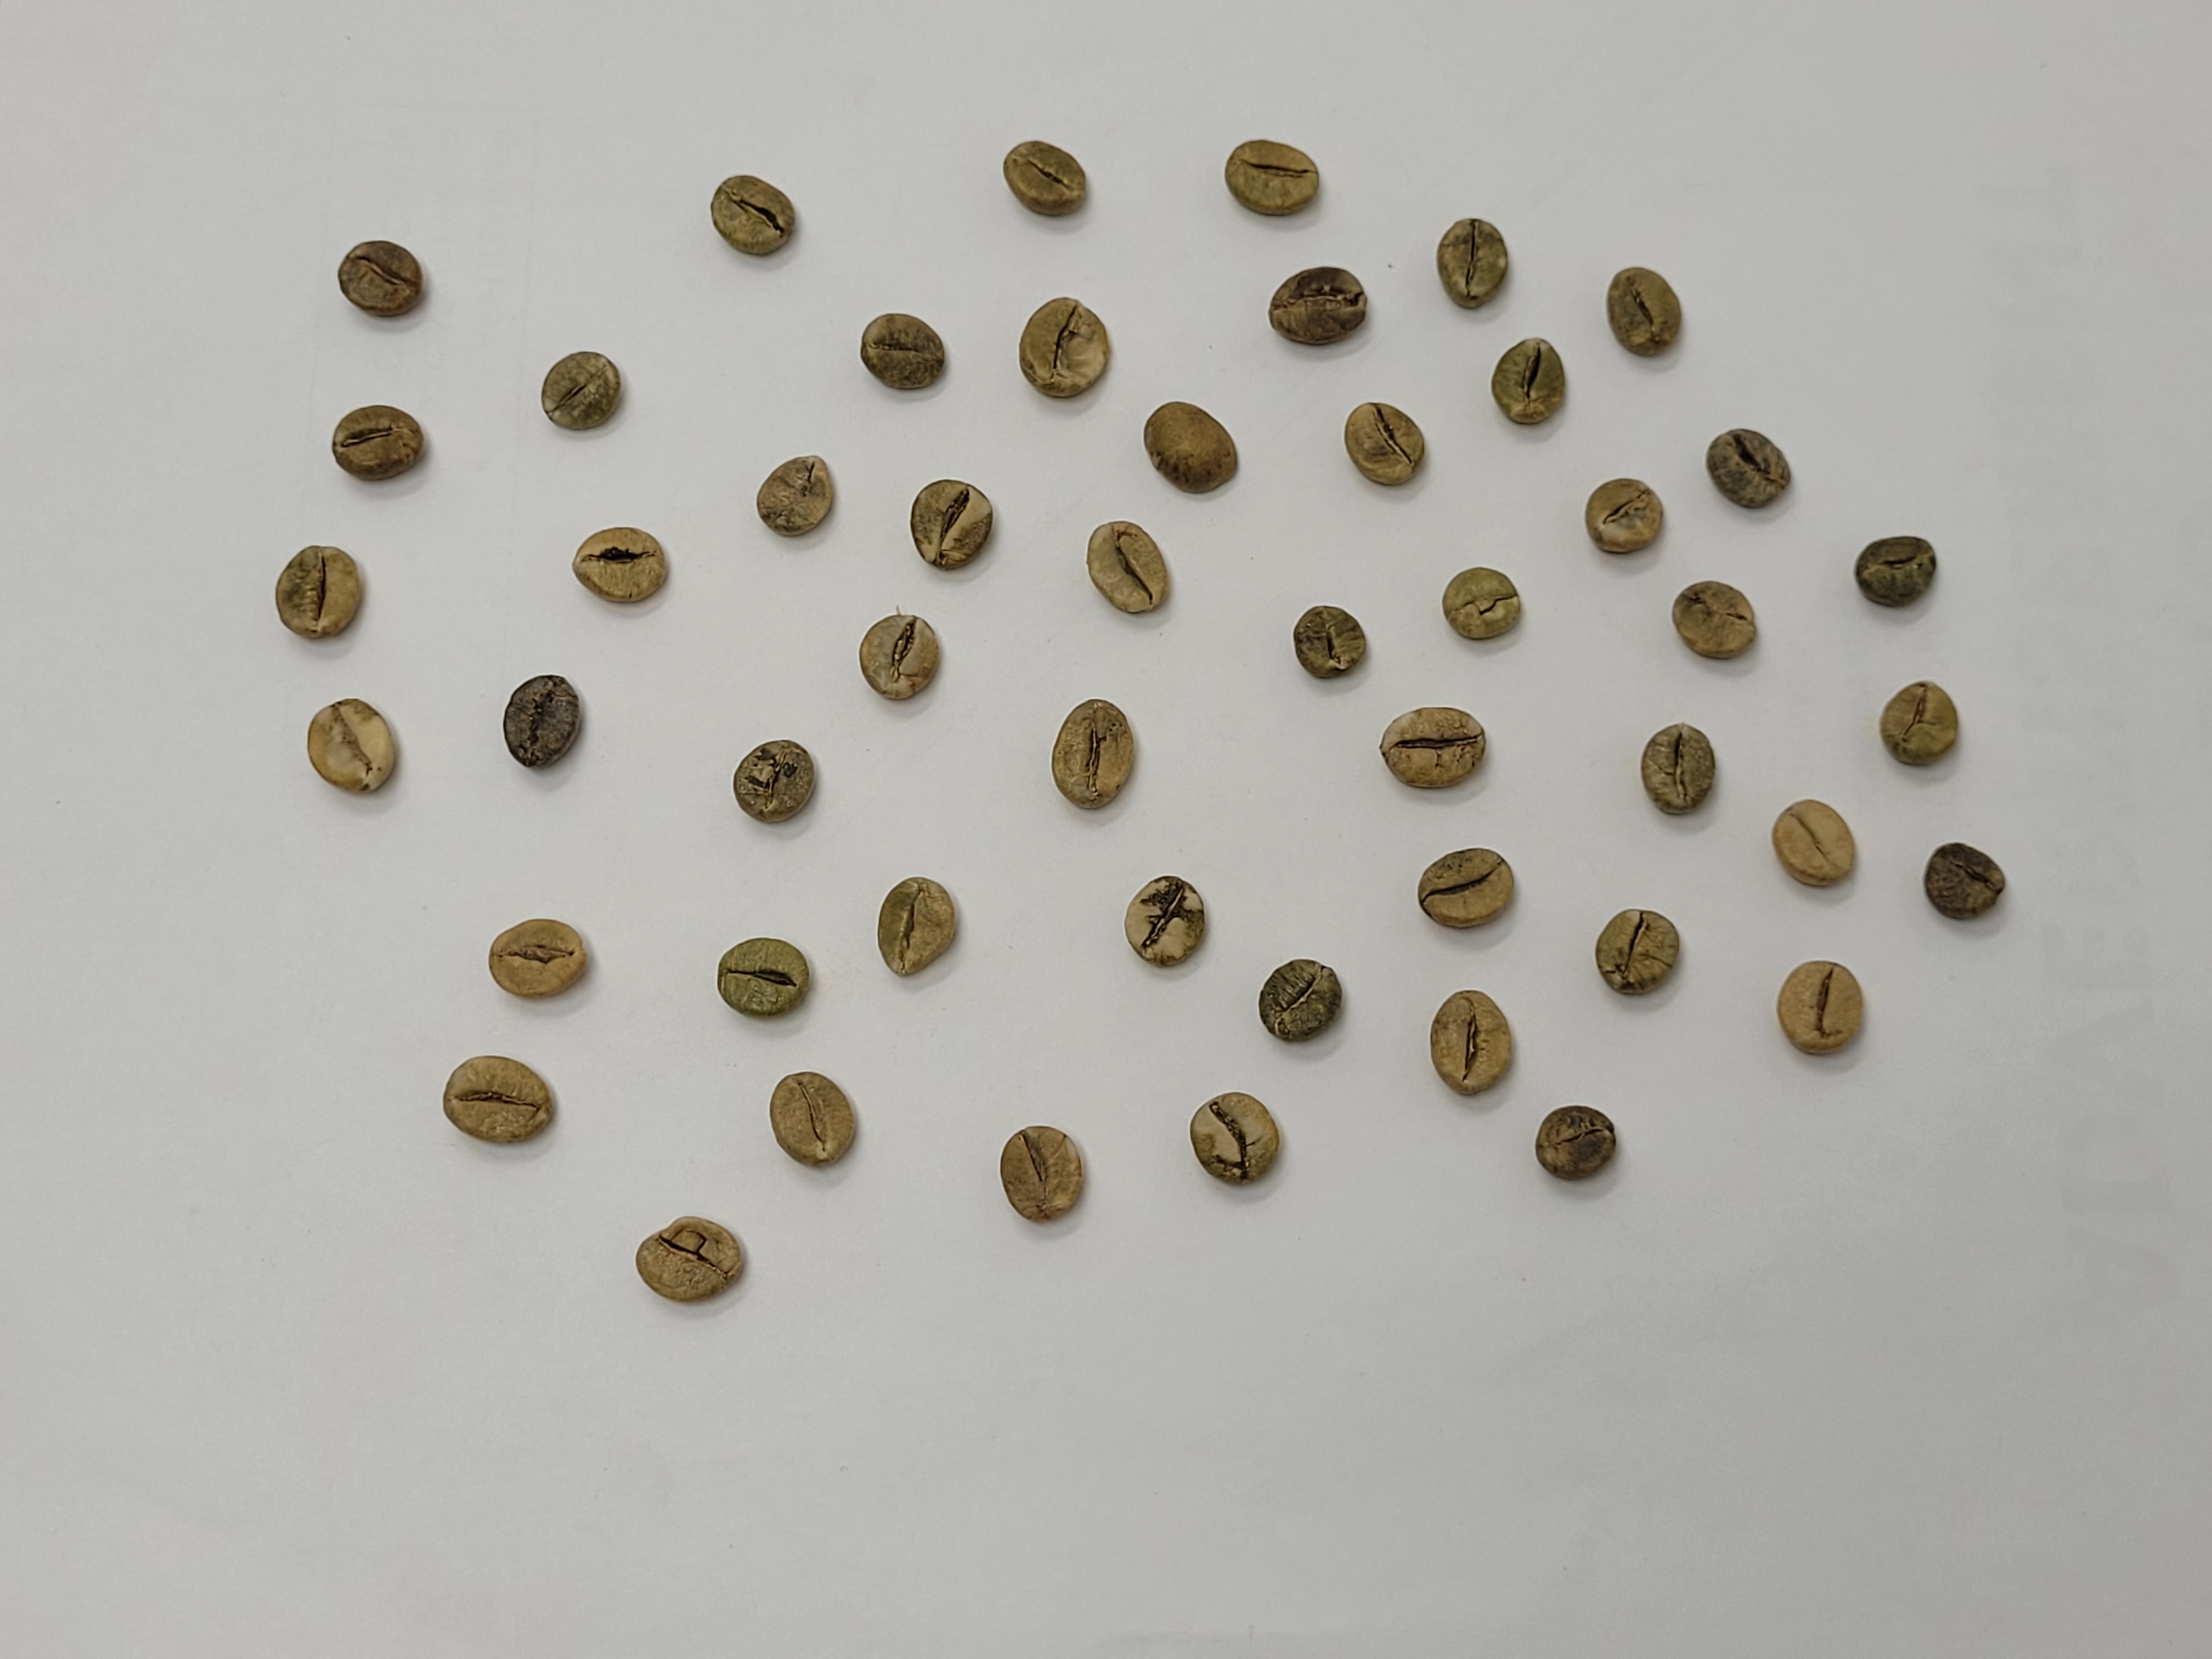
Coffee bean quality grade: AAA